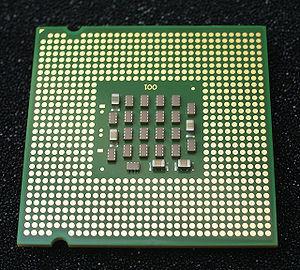
La matrice de pastilles est un type de boîtier de circuit intégré, destiné à être monté sur un connecteur. Ce boîtier est notamment utilisé sur certains processeurs de PC.